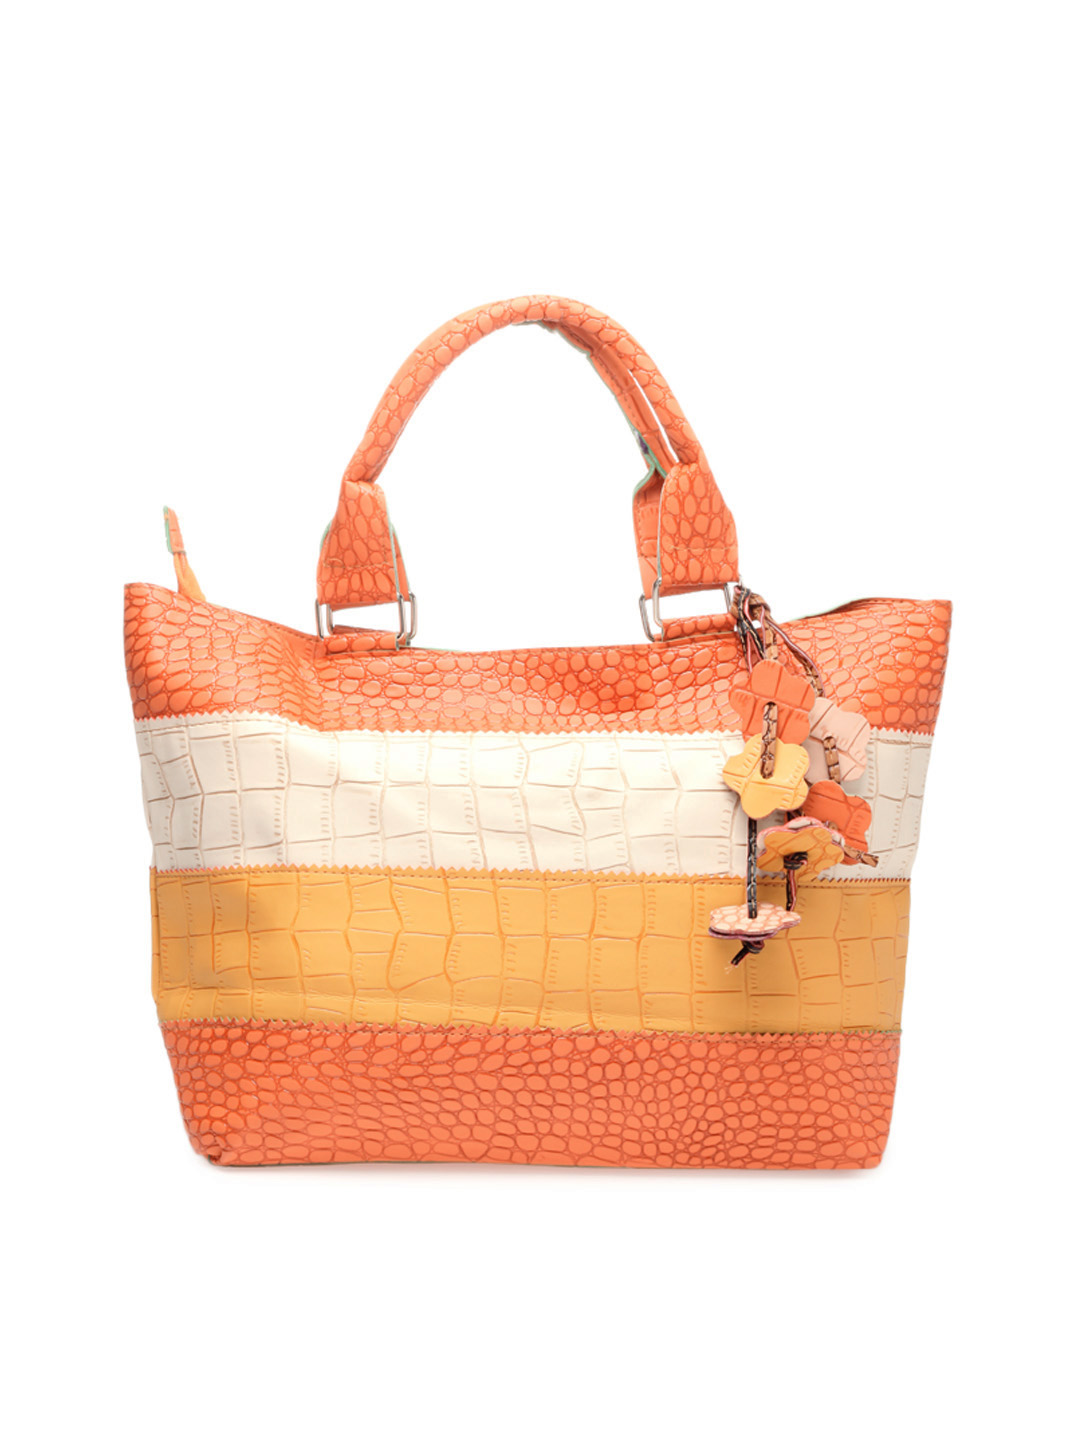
Kiara Women Yellow & Orange Handbag
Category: Accessories / Bags / Handbags
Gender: Women
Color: Yellow
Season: Summer 2012
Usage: Casual